Wuhan Tianhe International Airport

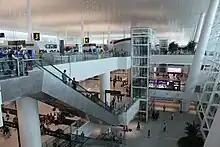
Multi-level view of Terminal 3

Terminal 1 was opened in 1995 when all flight services were transferred from Nanhu Airport to Tianhe International Airport. It was located at where the west concourse of Terminal 3 stands nowadays. It had been the only terminal of the airport until Terminal 2 was completed in 2008.